4th Anti-Aircraft Brigade (United Kingdom)

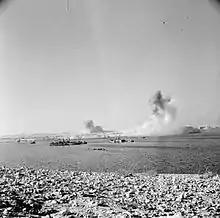
German bombs explode during one of the heaviest air raids on Tobruk. The photograph was taken from a trench adjoining an AA gun.

German intervention in the shape of General Erwin Rommel and his "Afrika Korps" quickly turned the tide in Libya. A swift breakthrough pushed British forces backwards. The two batteries of 51st HAA Rgt and 8 Australian LAA Bty at Benghazi were recalled, retiring first to Derna and then to Tobruk, in action most of the way. The German columns, heading for the Egyptian frontier, bypassed Tobruk, whose garrison prepared to defend the port. This was invested from 11 April, beginning the epic Siege of Tobruk lasting 240 days. 4 AA Brigade was a major element of the garrison, and had been reinforced just before the ring closed, with the arrival of 14th (West Lothian, Royal Scots) LAA Rgt (less one battery) and 235 (Kent) Battery of 89th (Cinque Ports) HAA Rgt (to replace the absent battery of 51st HAA Rgt). Eight static 3.7-inch guns had also been delivered by sea, making a total of 24 guns available, (although two were disabled early in the siege by premature bursts and the static guns had to be assembled and emplaced), and 152 and 235 Batteries each had an Italian 102mm gun in addition.